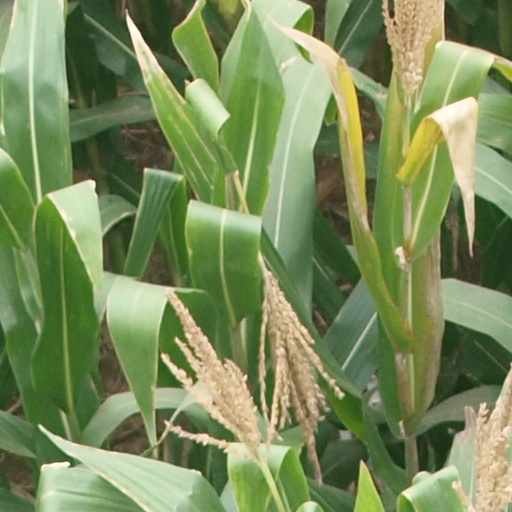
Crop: maize; corn